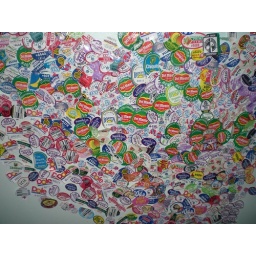
The fruit and vegetable sticker wall in Courtney's kitchen.